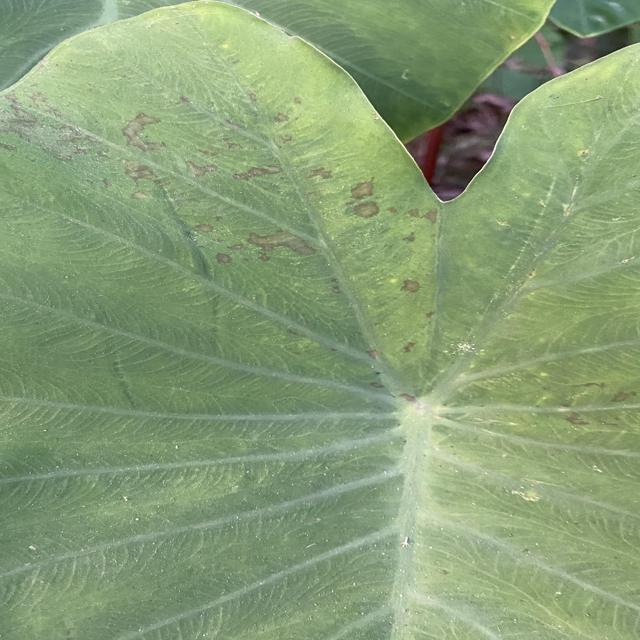
Label: Early_Blight